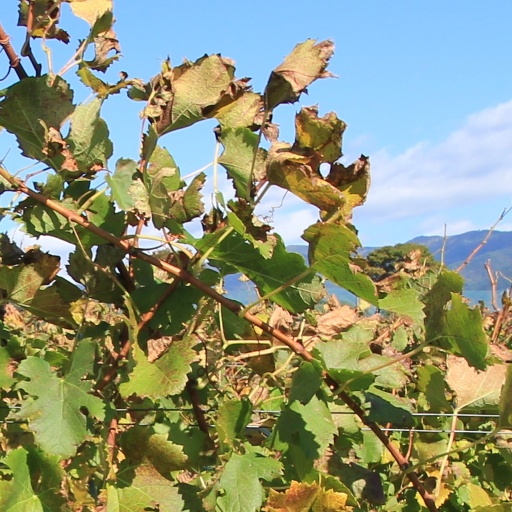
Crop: grape